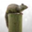
Label: squirrel